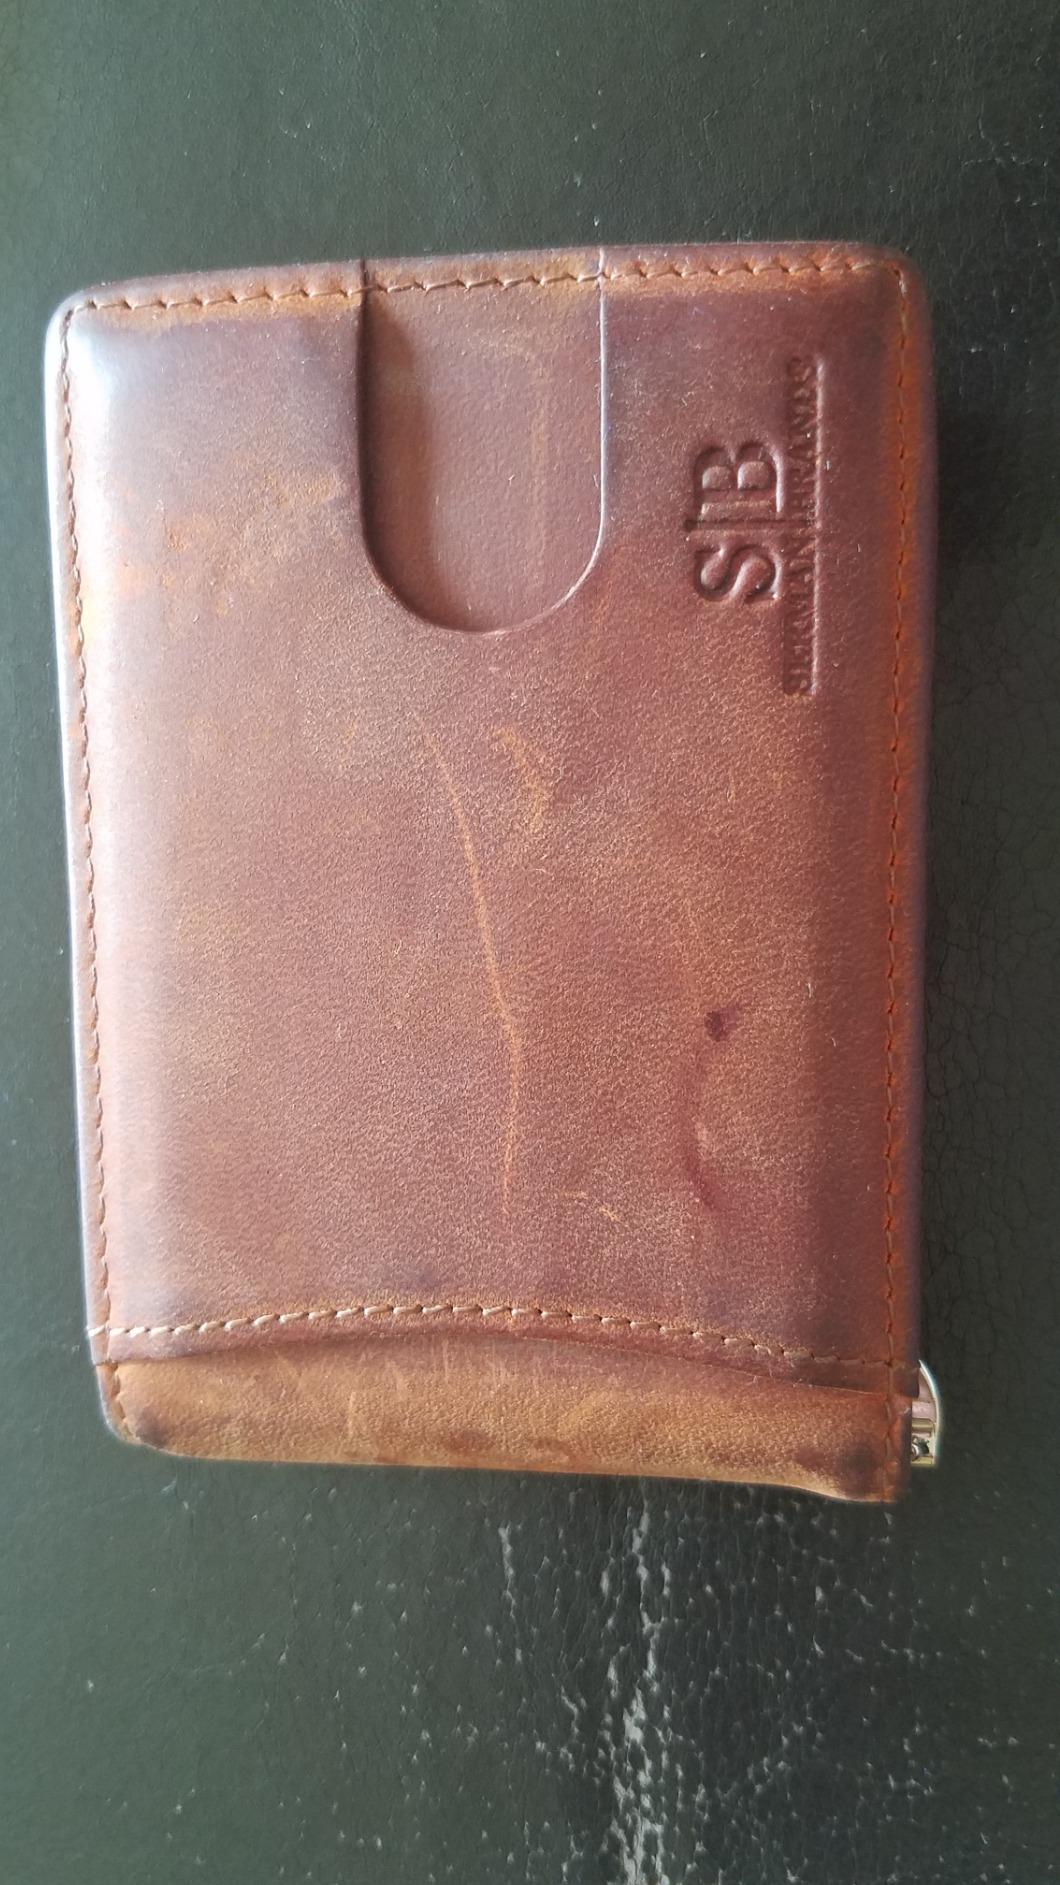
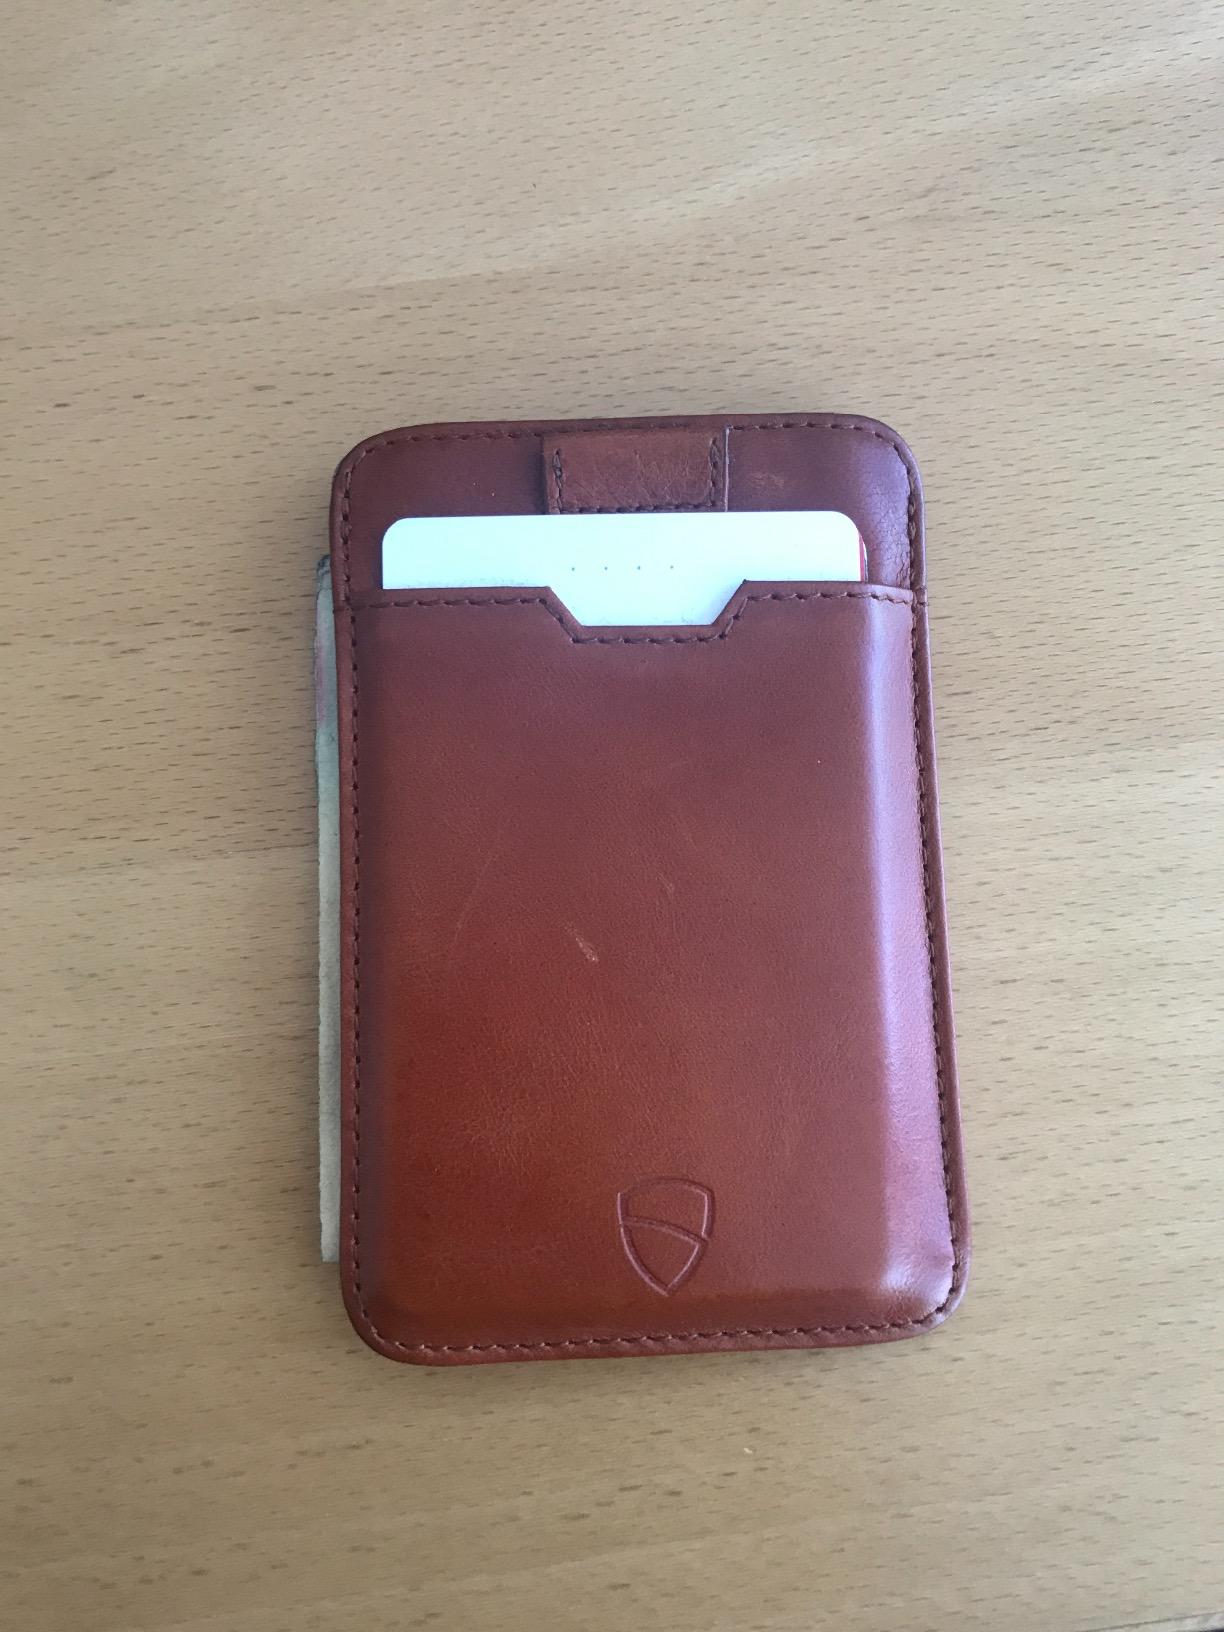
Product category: accessories_wallet
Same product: no